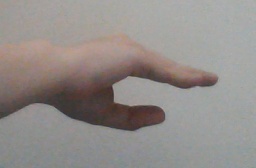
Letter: jeem